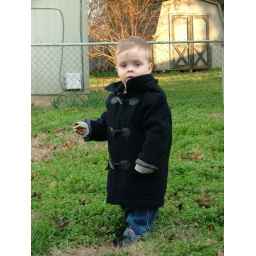
With cracker in hand, of course. I don't like the fence pole in the bg, but I really like the shot.